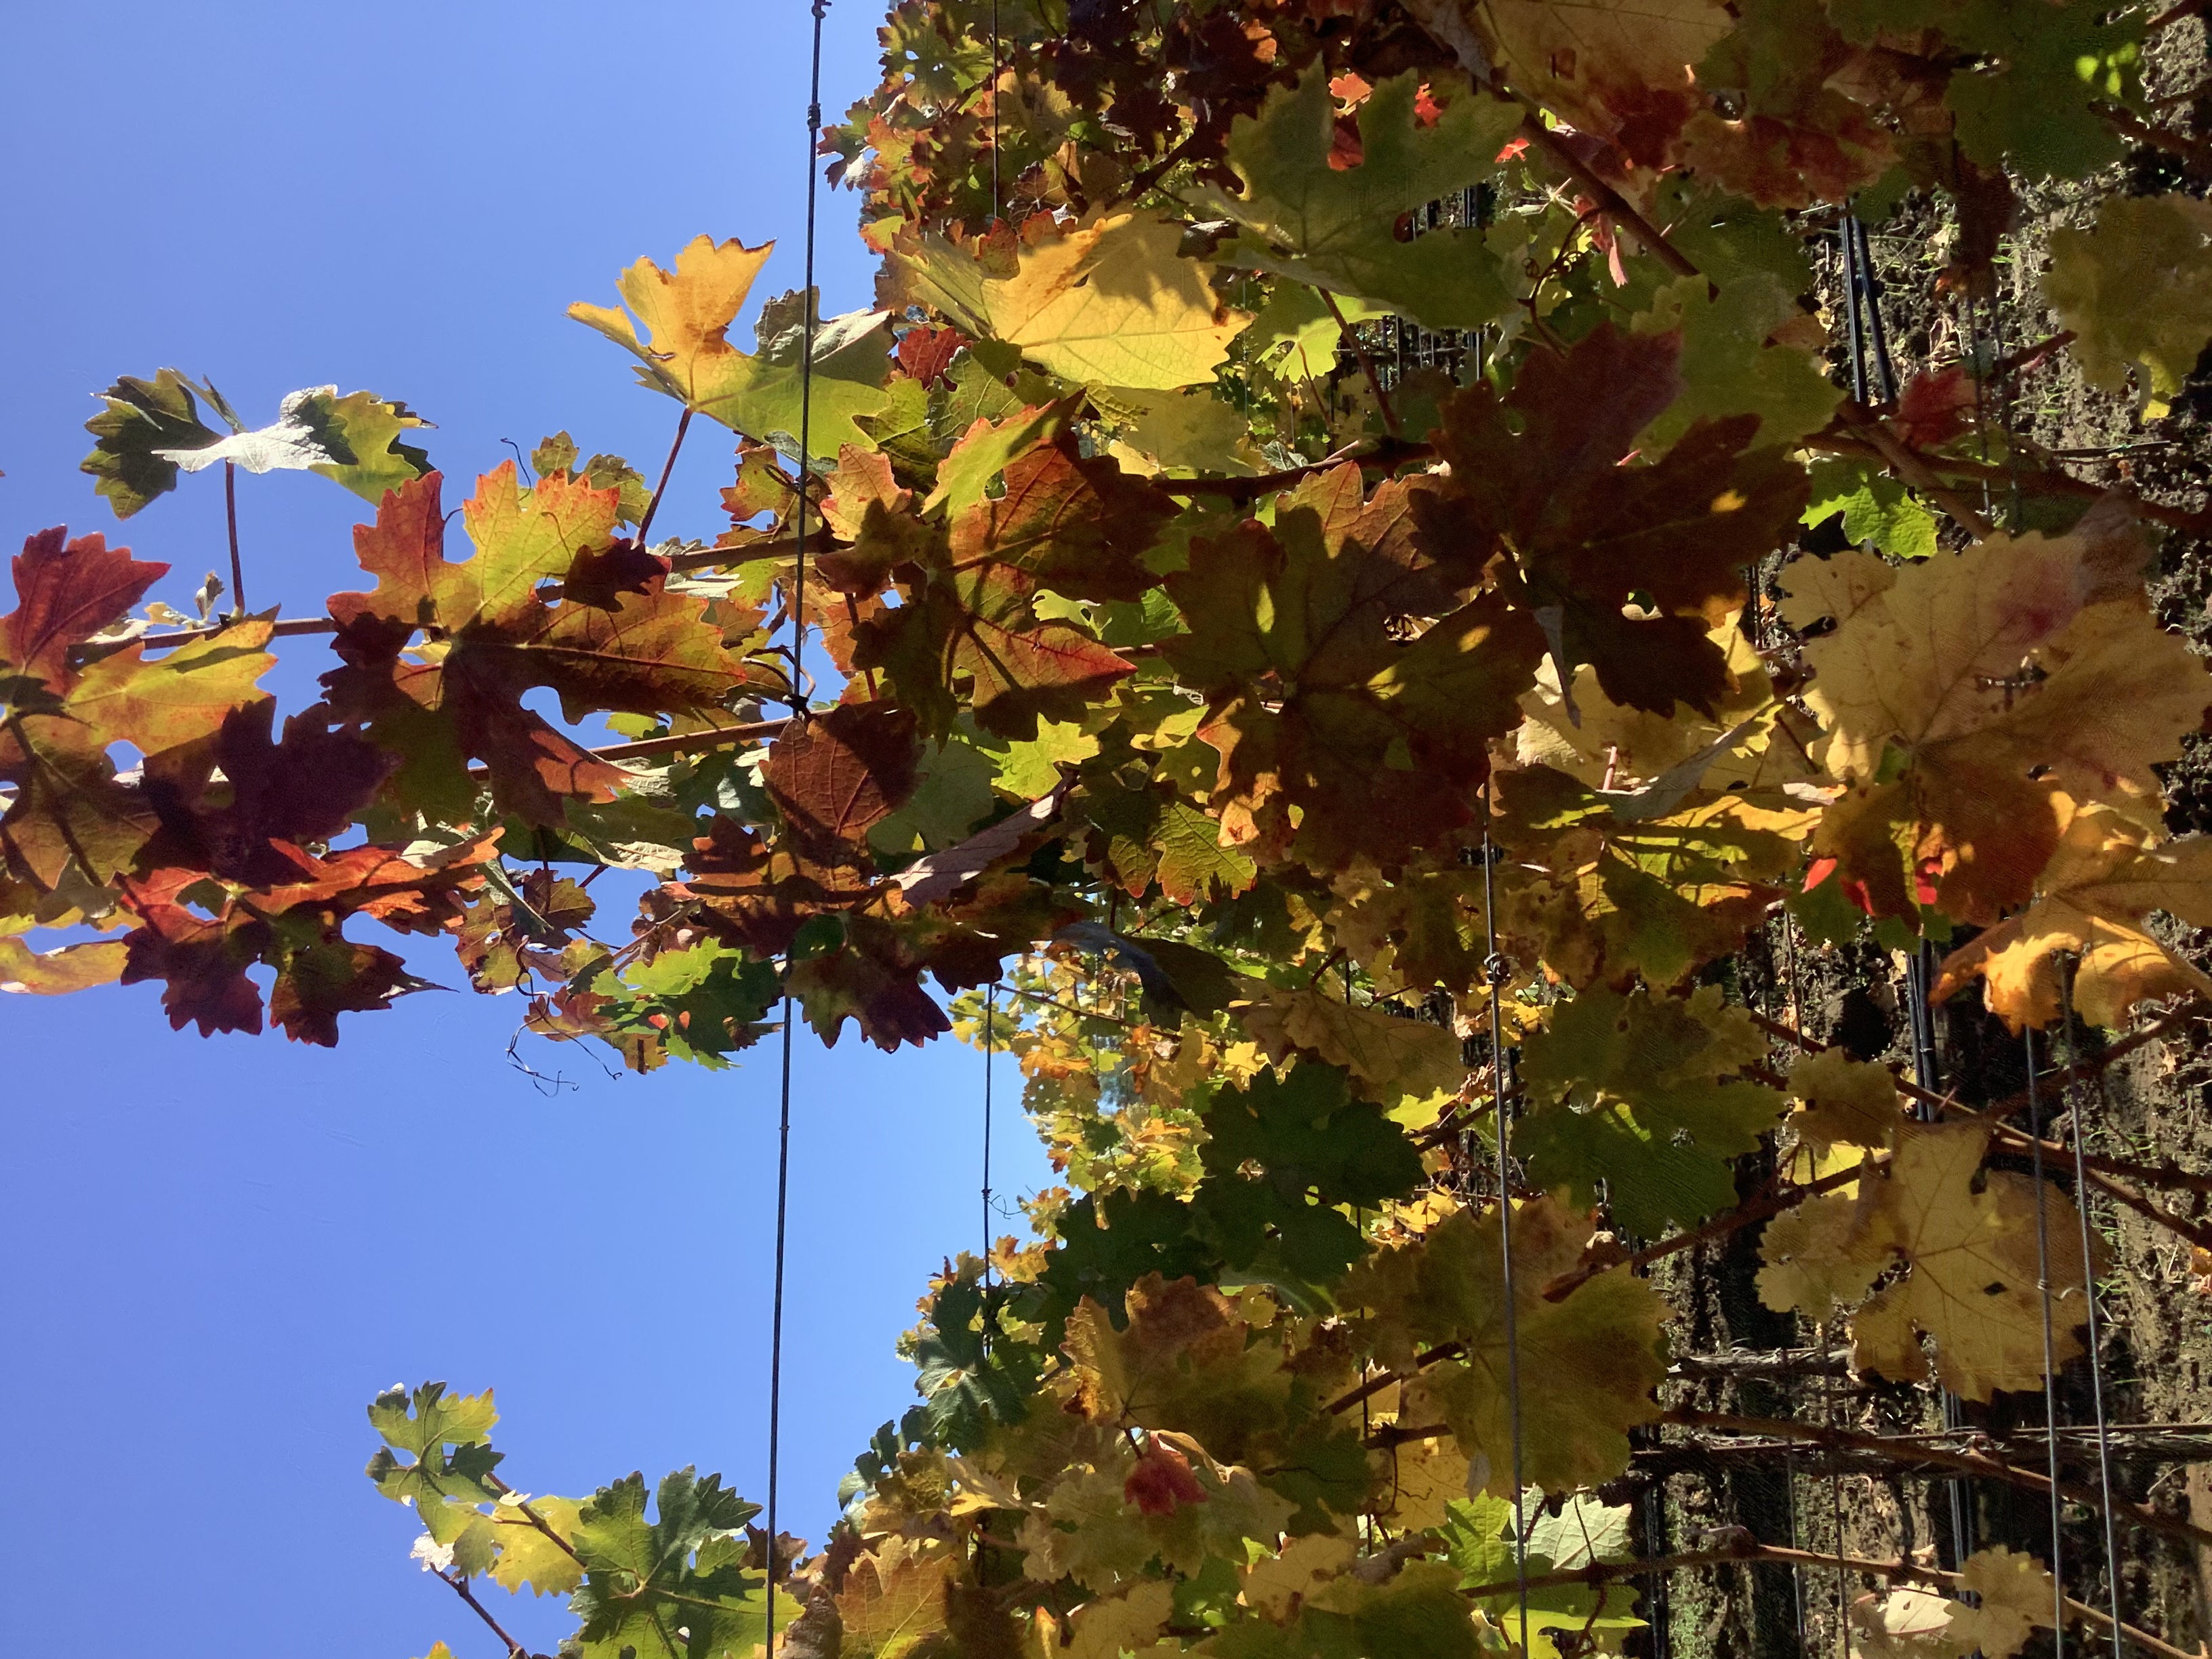
Label: Red Blotch